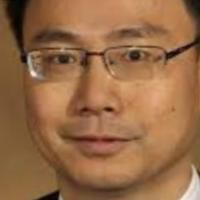
Age group: age 31-40